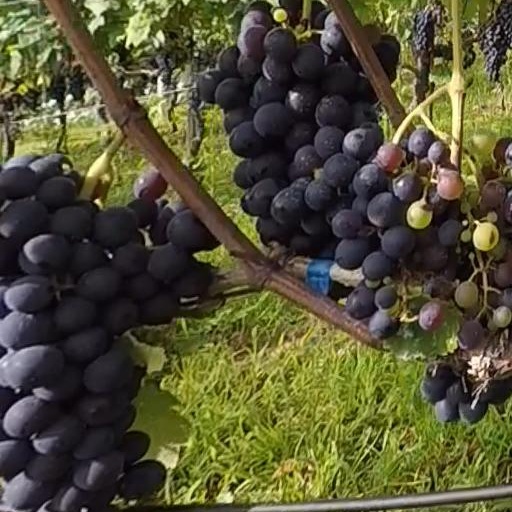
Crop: grape